Bossier High School (Louisiana)

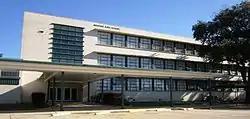

Bossier High School is a co-educational college preparatory high school in Bossier City, Louisiana, United States.